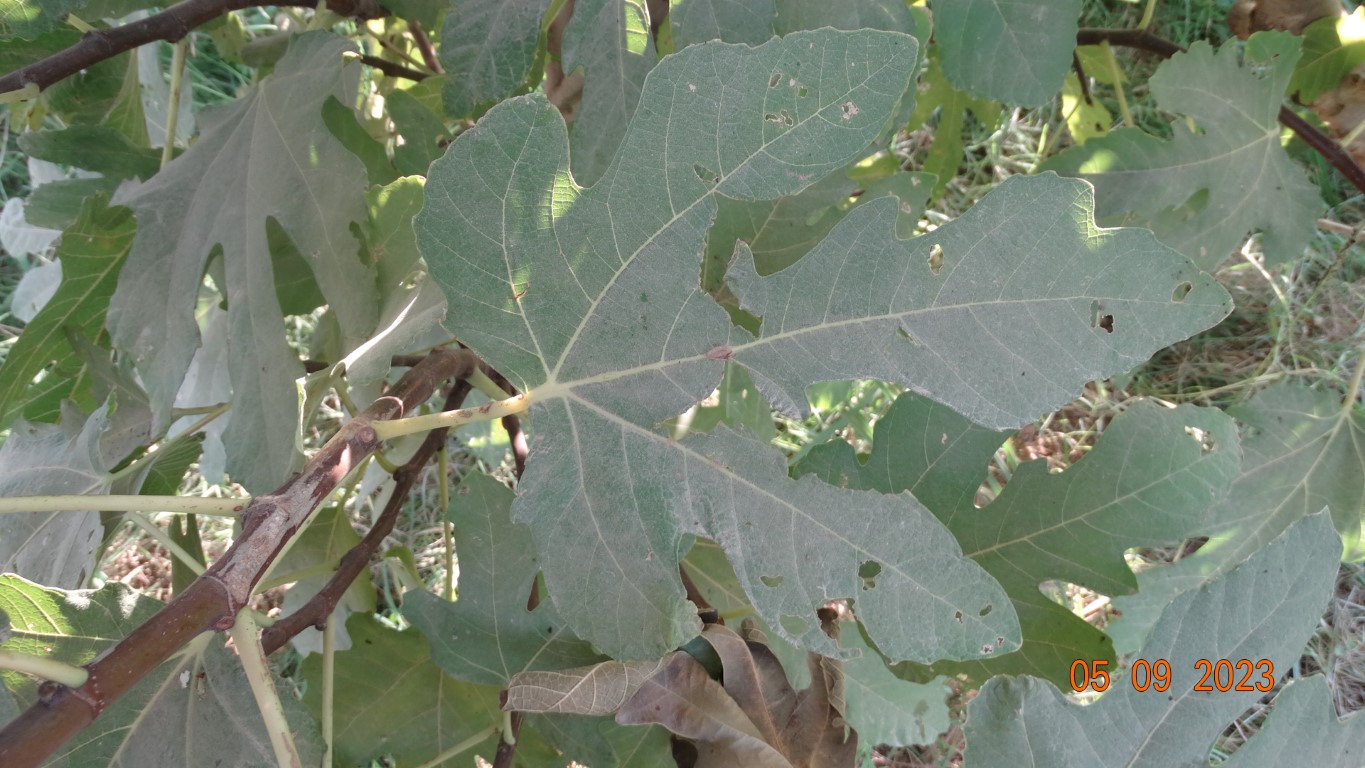
Label: infected